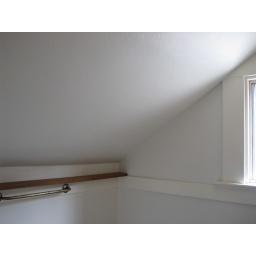
upstairs bathroom shelf over claw foot tub with handheld shower